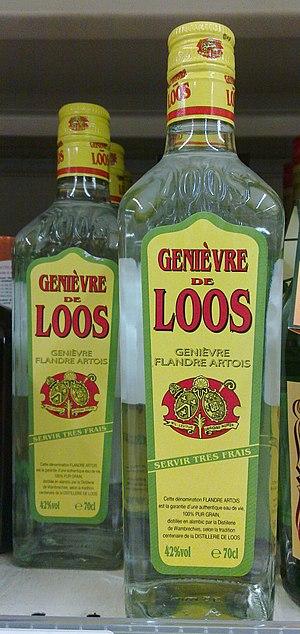
Bouteilles de genièvre français de Loos, distillé en alambic par la distillerie Claeyssens de Wambrechies selon la tradition de la distillerie de Loos.
Loos est une commune française de la Métropole européenne de Lille, située dans le département du Nord, en région Hauts-de-France. Elle est limitrophe de la commune de Lille.
Le genièvre est une eau-de-vie aromatisée de baies de genévrier typique du nord de l'Europe continentale.